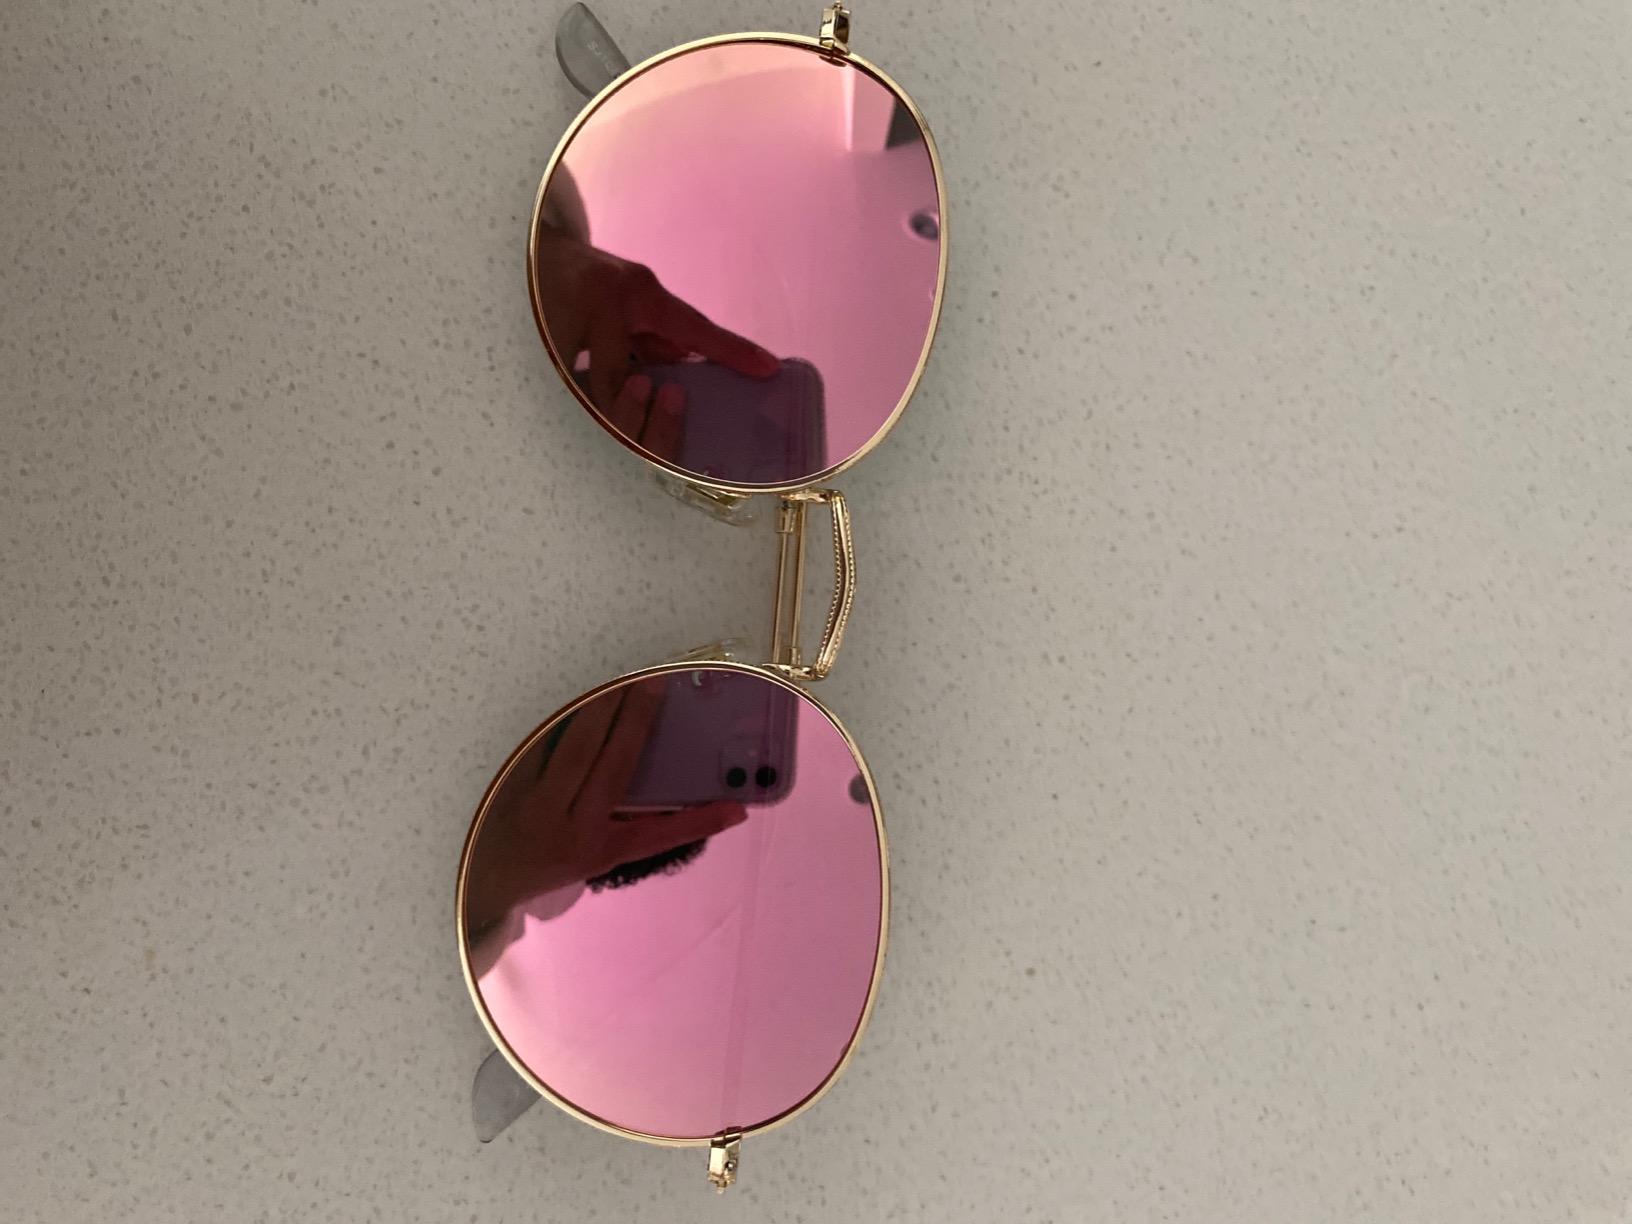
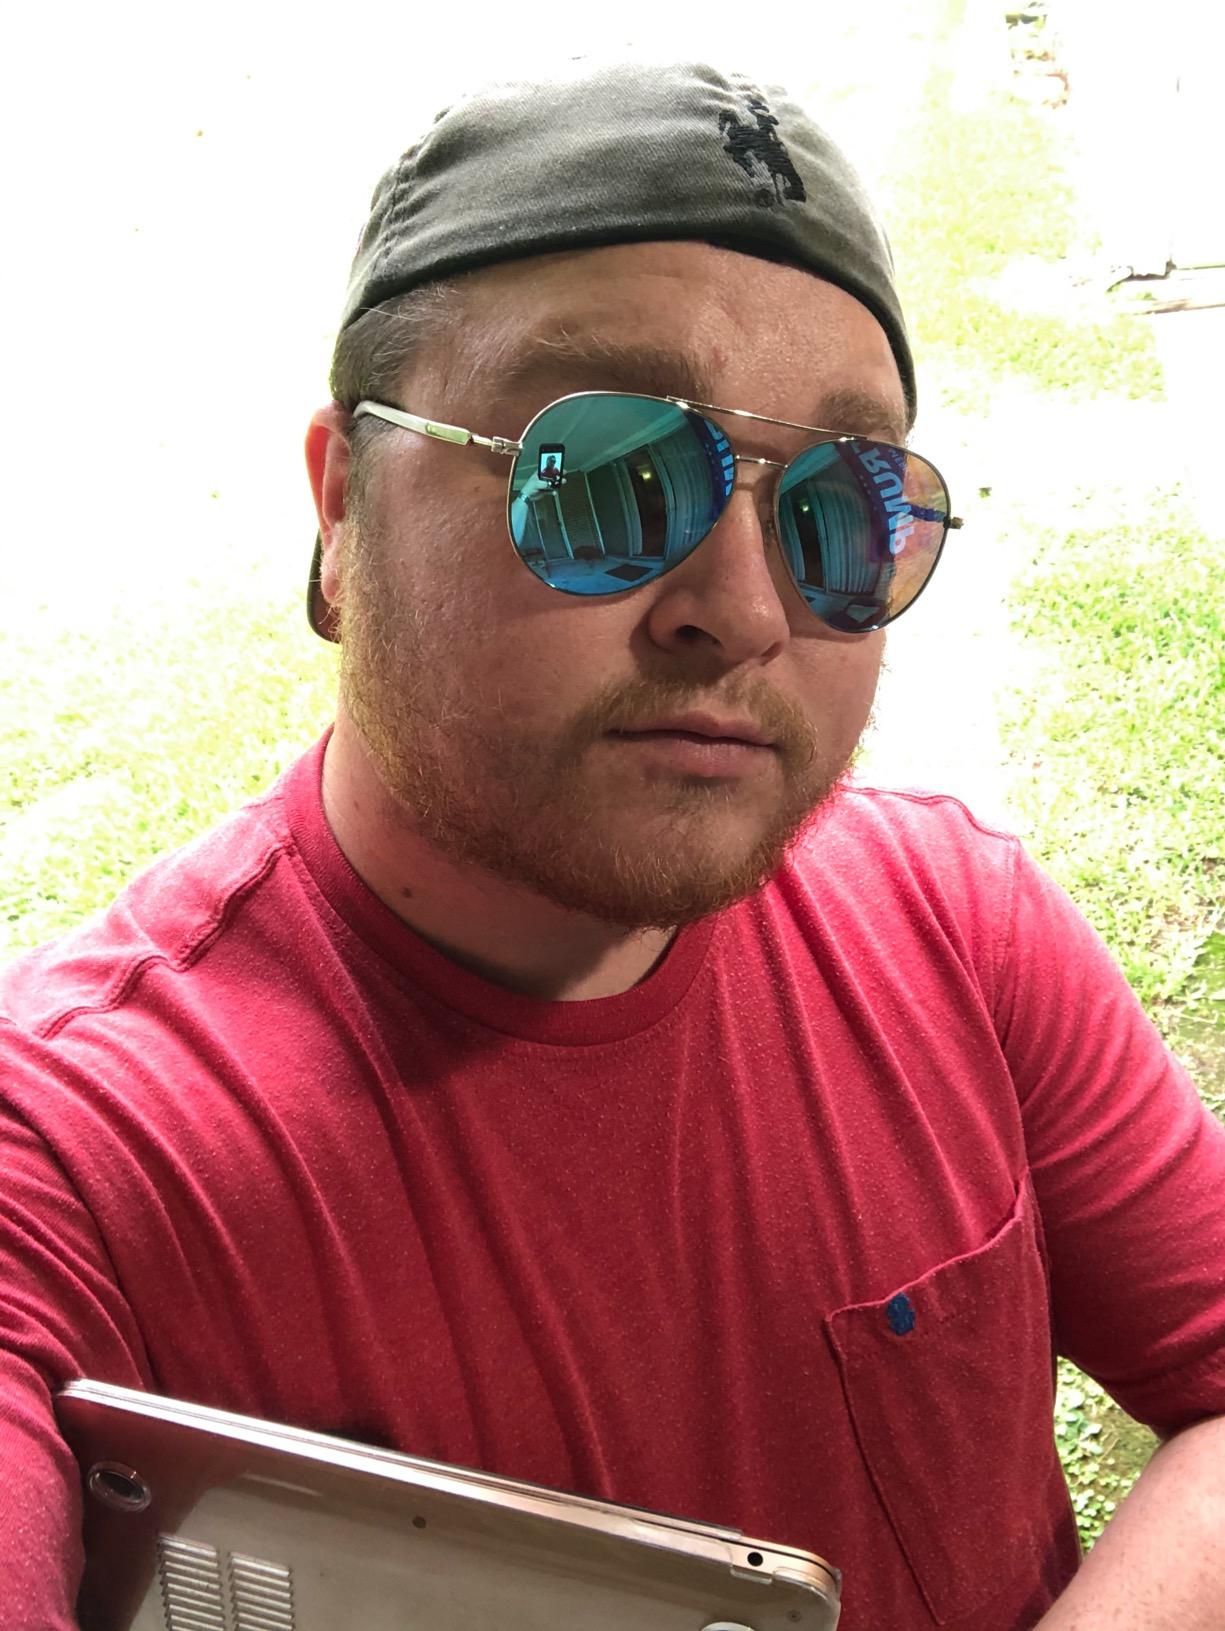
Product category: accessories_sunglasses
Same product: no